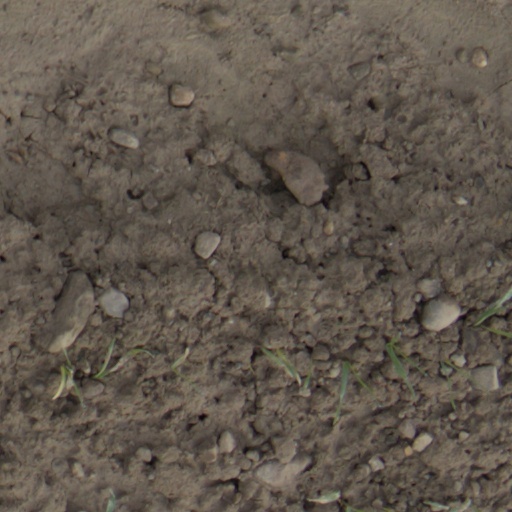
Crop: wheat